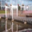
Label: bridge